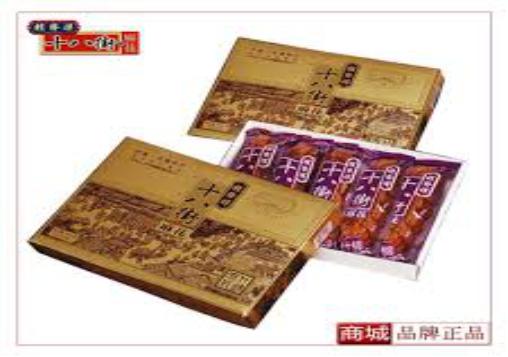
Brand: GuiFaXiangShiBaJie
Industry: Food